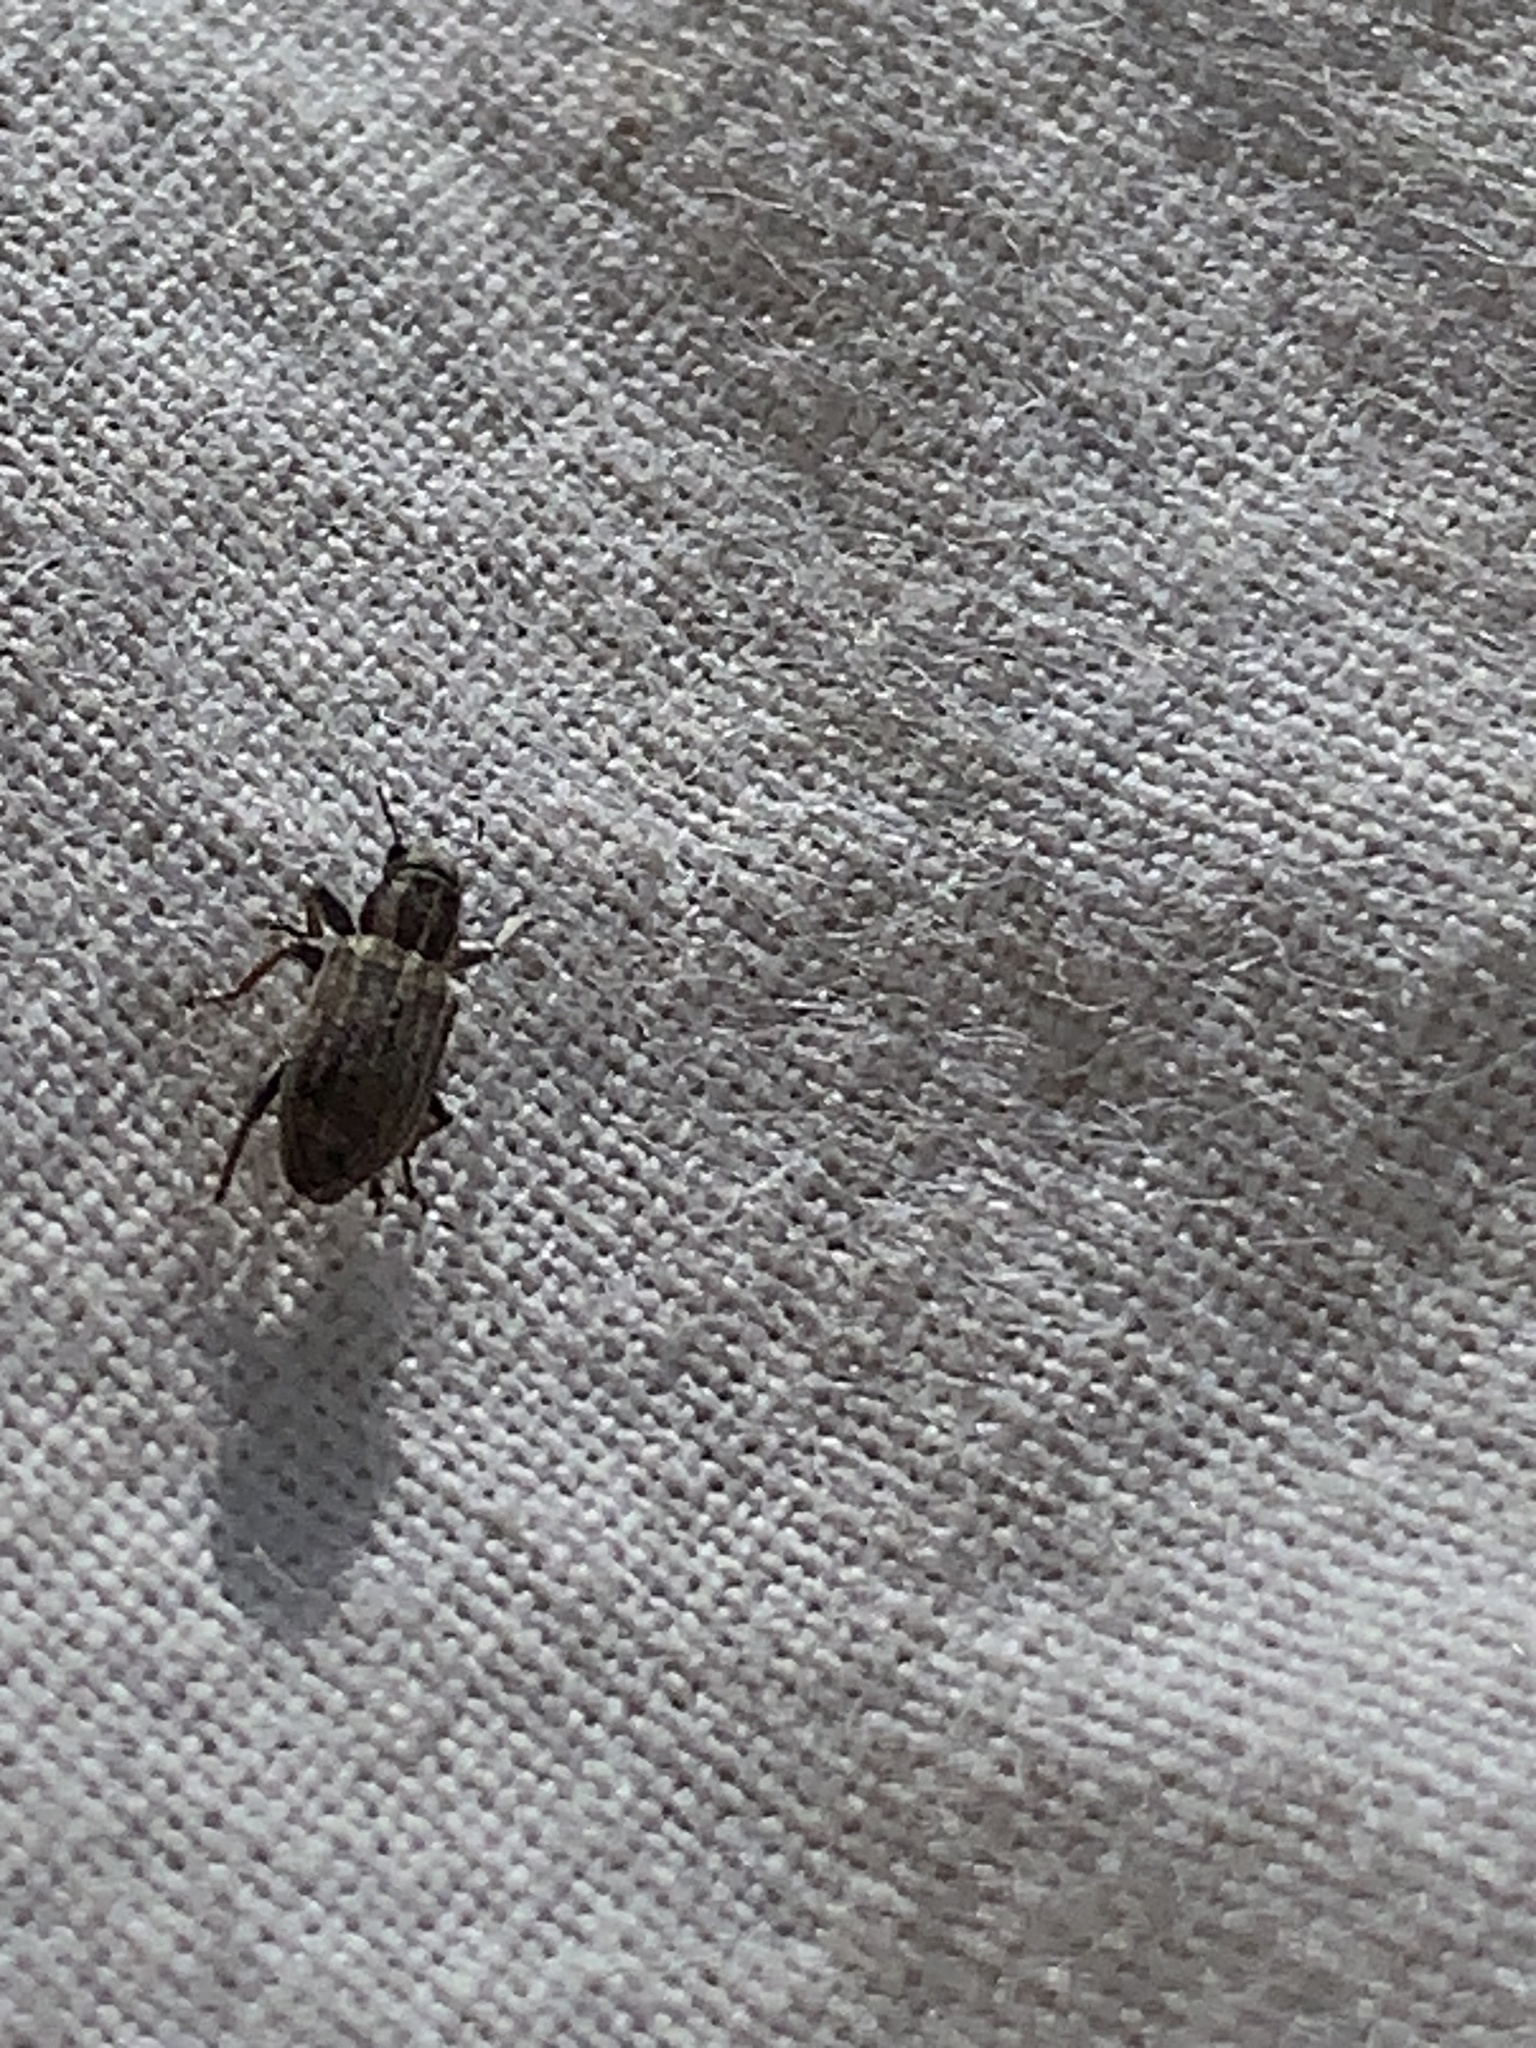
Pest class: pea_leaf_weevil